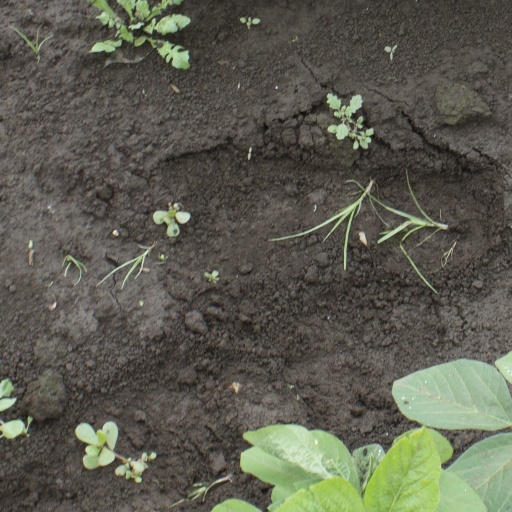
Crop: soybean